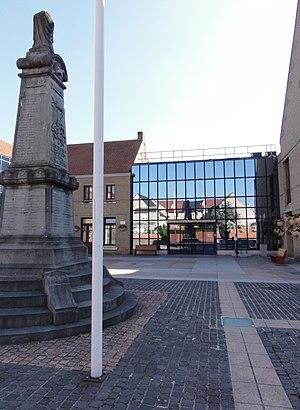
Loon-Plage (Nord) mairie et monument aux morts
Loon-Plage est une commune française située dans le département du Nord, en région Hauts-de-France.